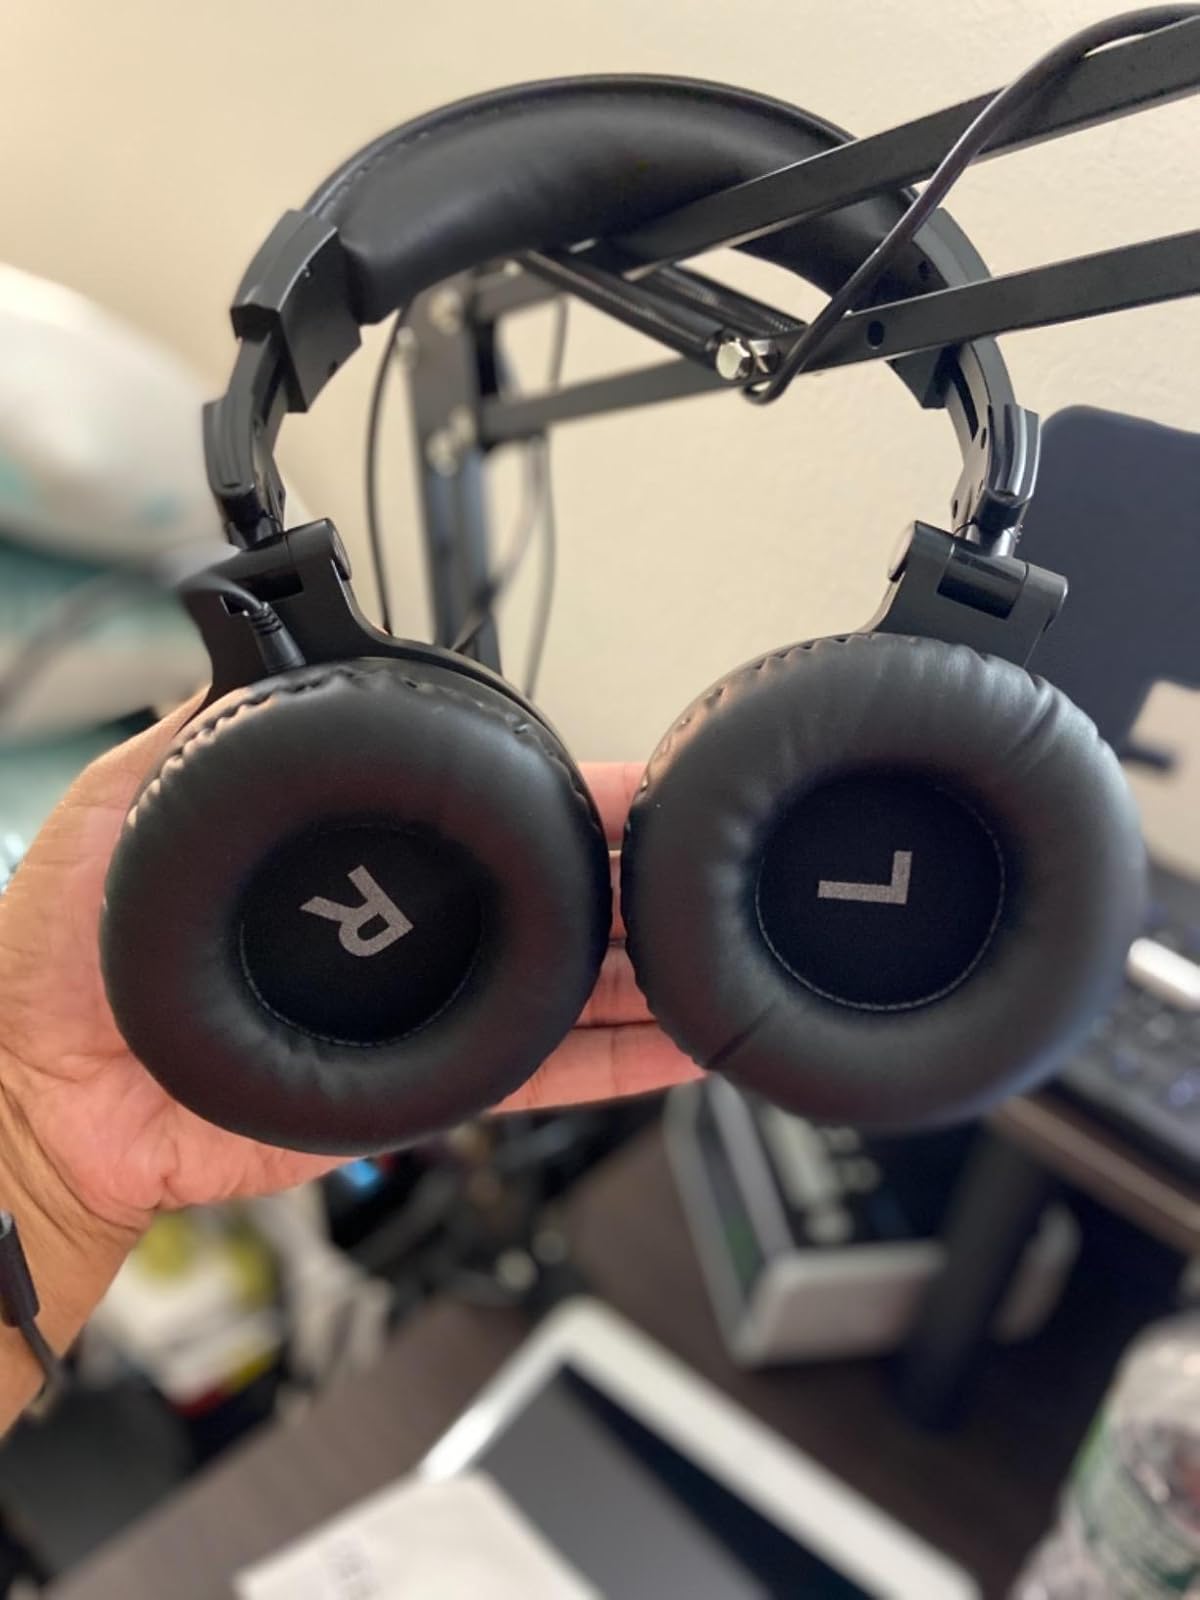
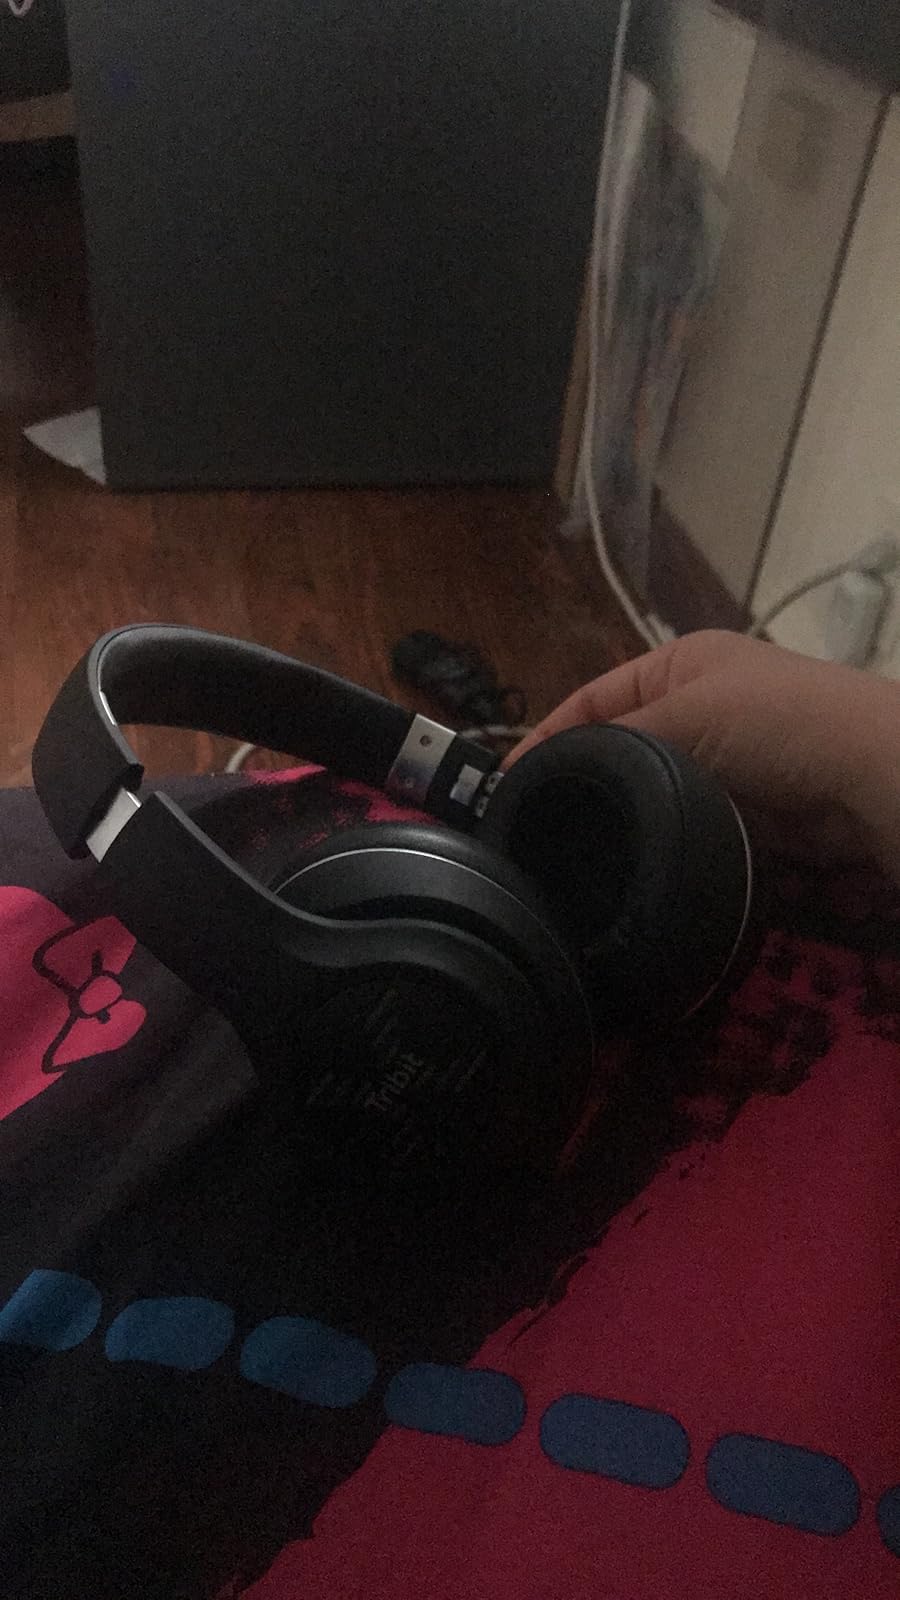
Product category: headphones
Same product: no